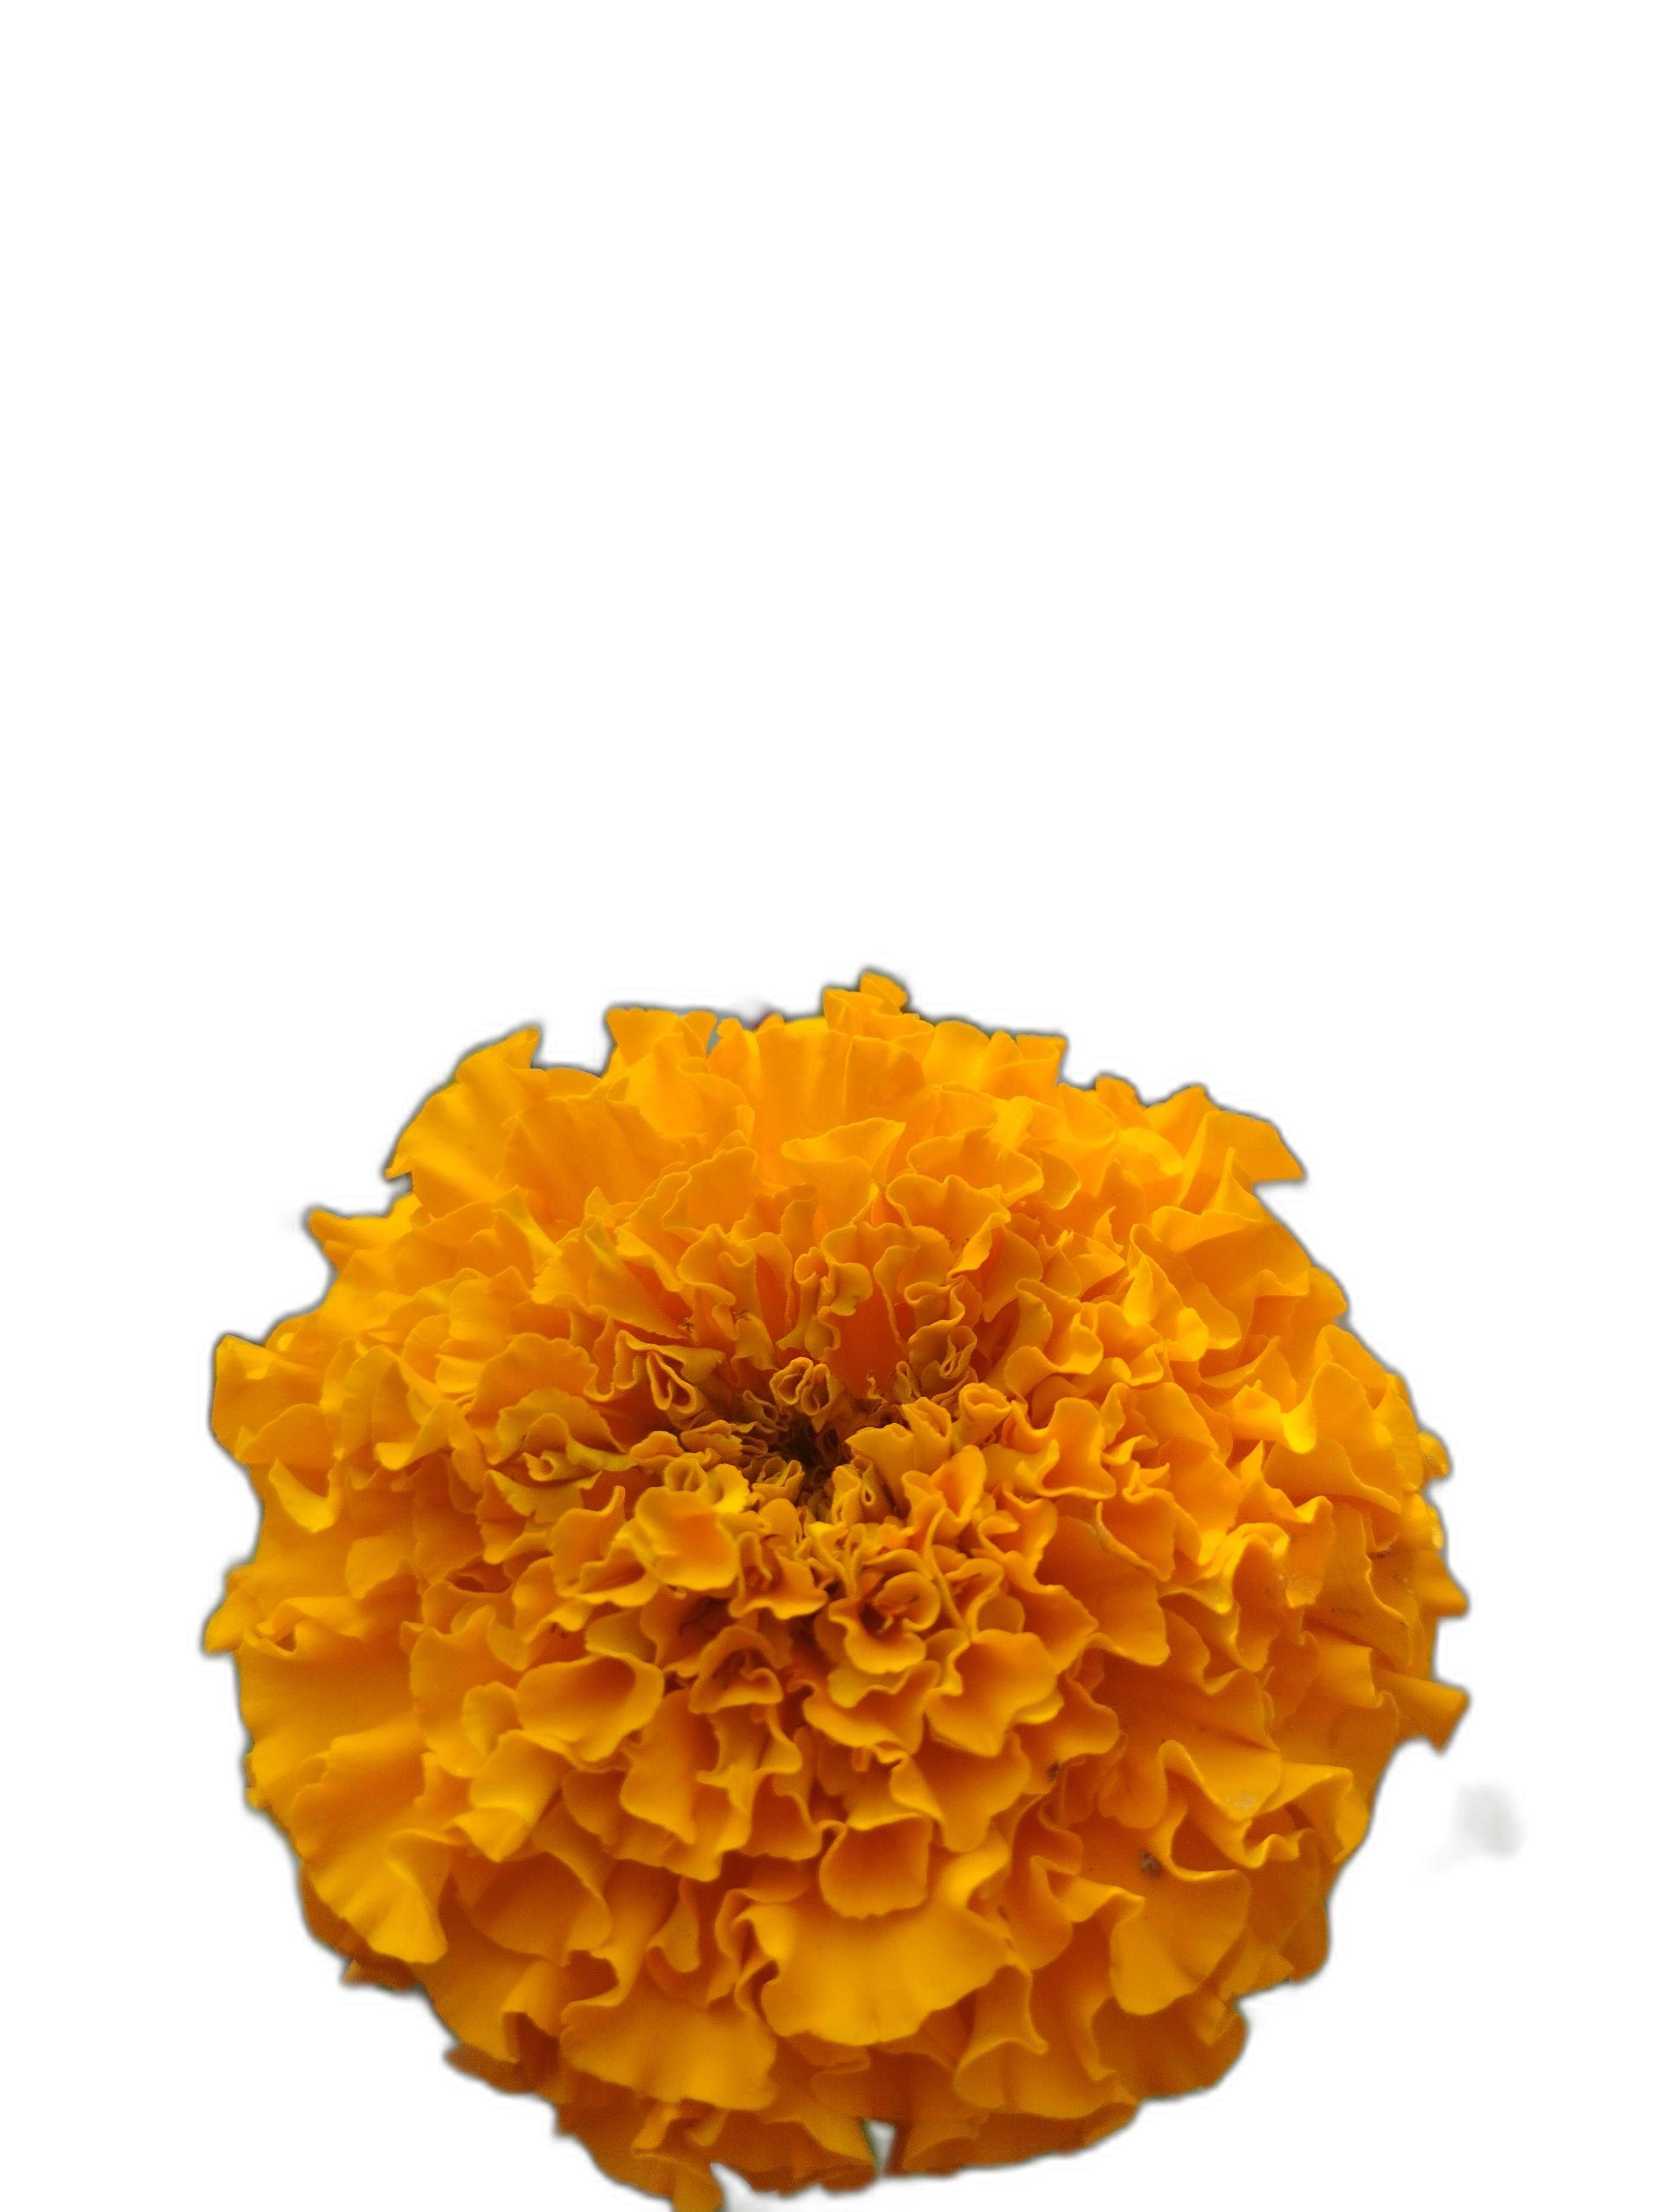
Label: Marigold